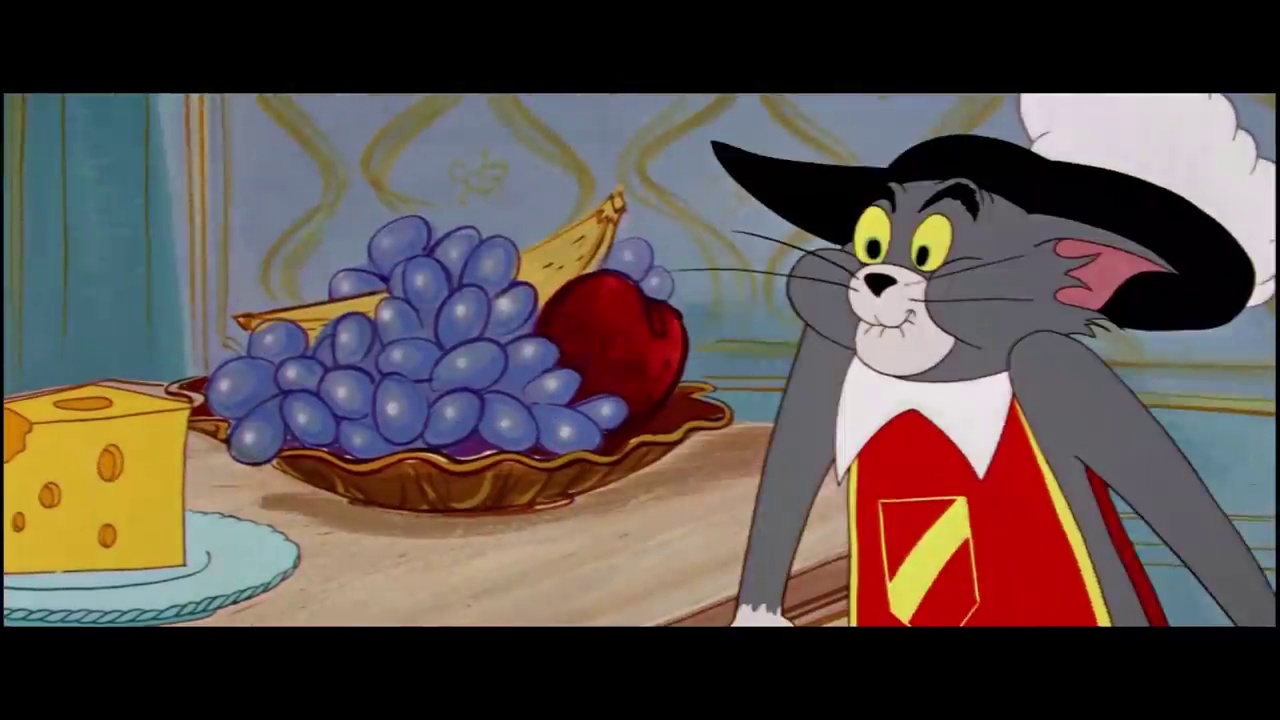
Portrait style: Cartoon Portrait